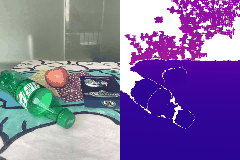
Label: apple